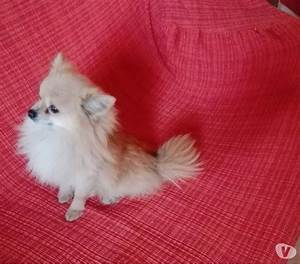
Label: cane